Community and Parish of Saint George Thebarton, Adelaide, South Australia

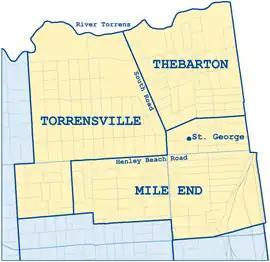
The church is located at the centre of the three suburbs, that are densely populated by Greek-Australians

The Greek Orthodox Church of St. George is a church in the suburb of Mile End, in the South Australian capital of Adelaide. It is under the auspices of the Greek Orthodox Archdiocese of Australia and spiritual direction of Archbishop Makarios of Australia and is the largest Greek Orthodox church in Adelaide. This is partly due to the high population of Greek Australians in the area, mostly from Thebarton, Torrensville and Mile End.